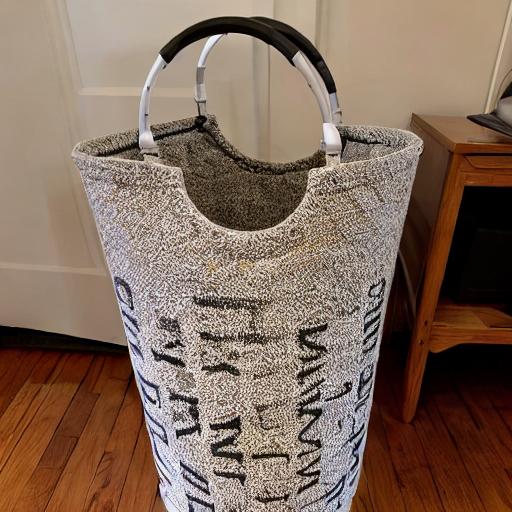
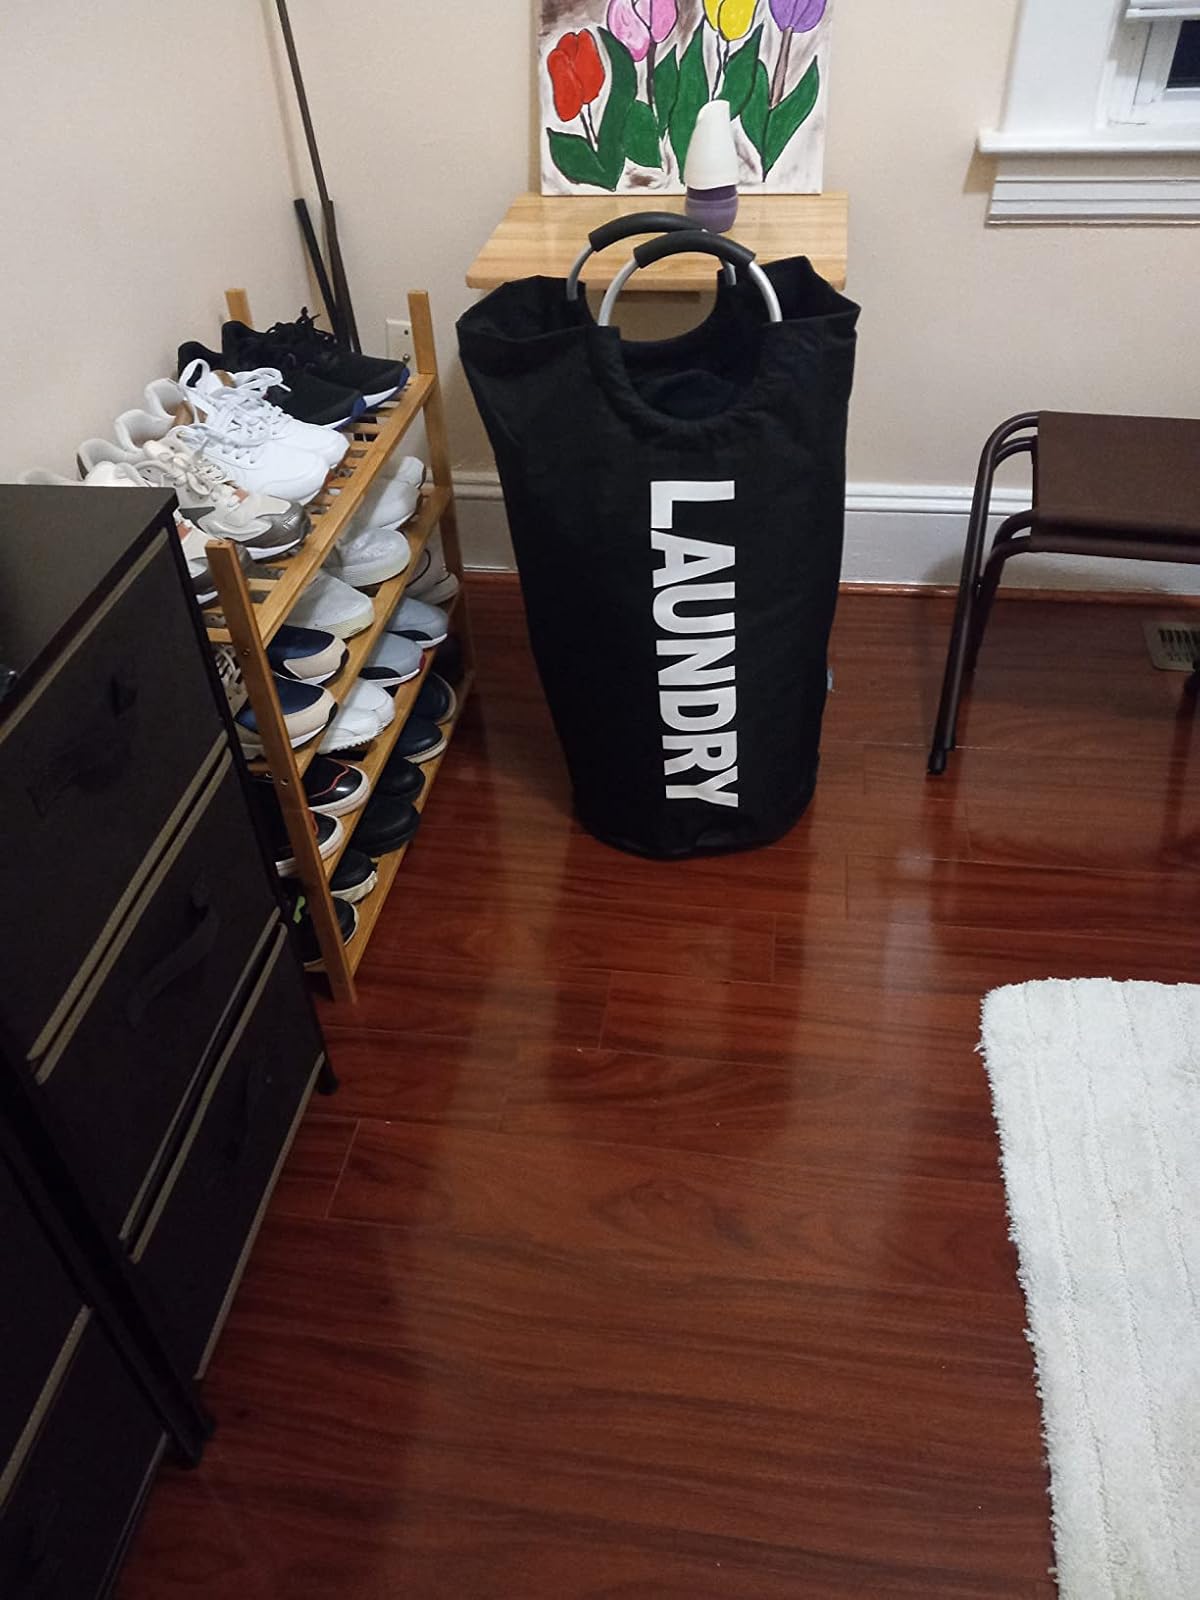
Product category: items_hamper
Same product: no